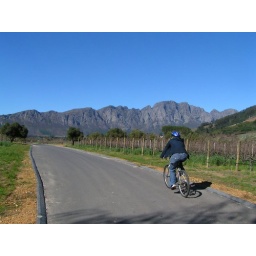
Franchhoek is somewhat enclosed by mountains. I had planned to road bike over those about a week ago...